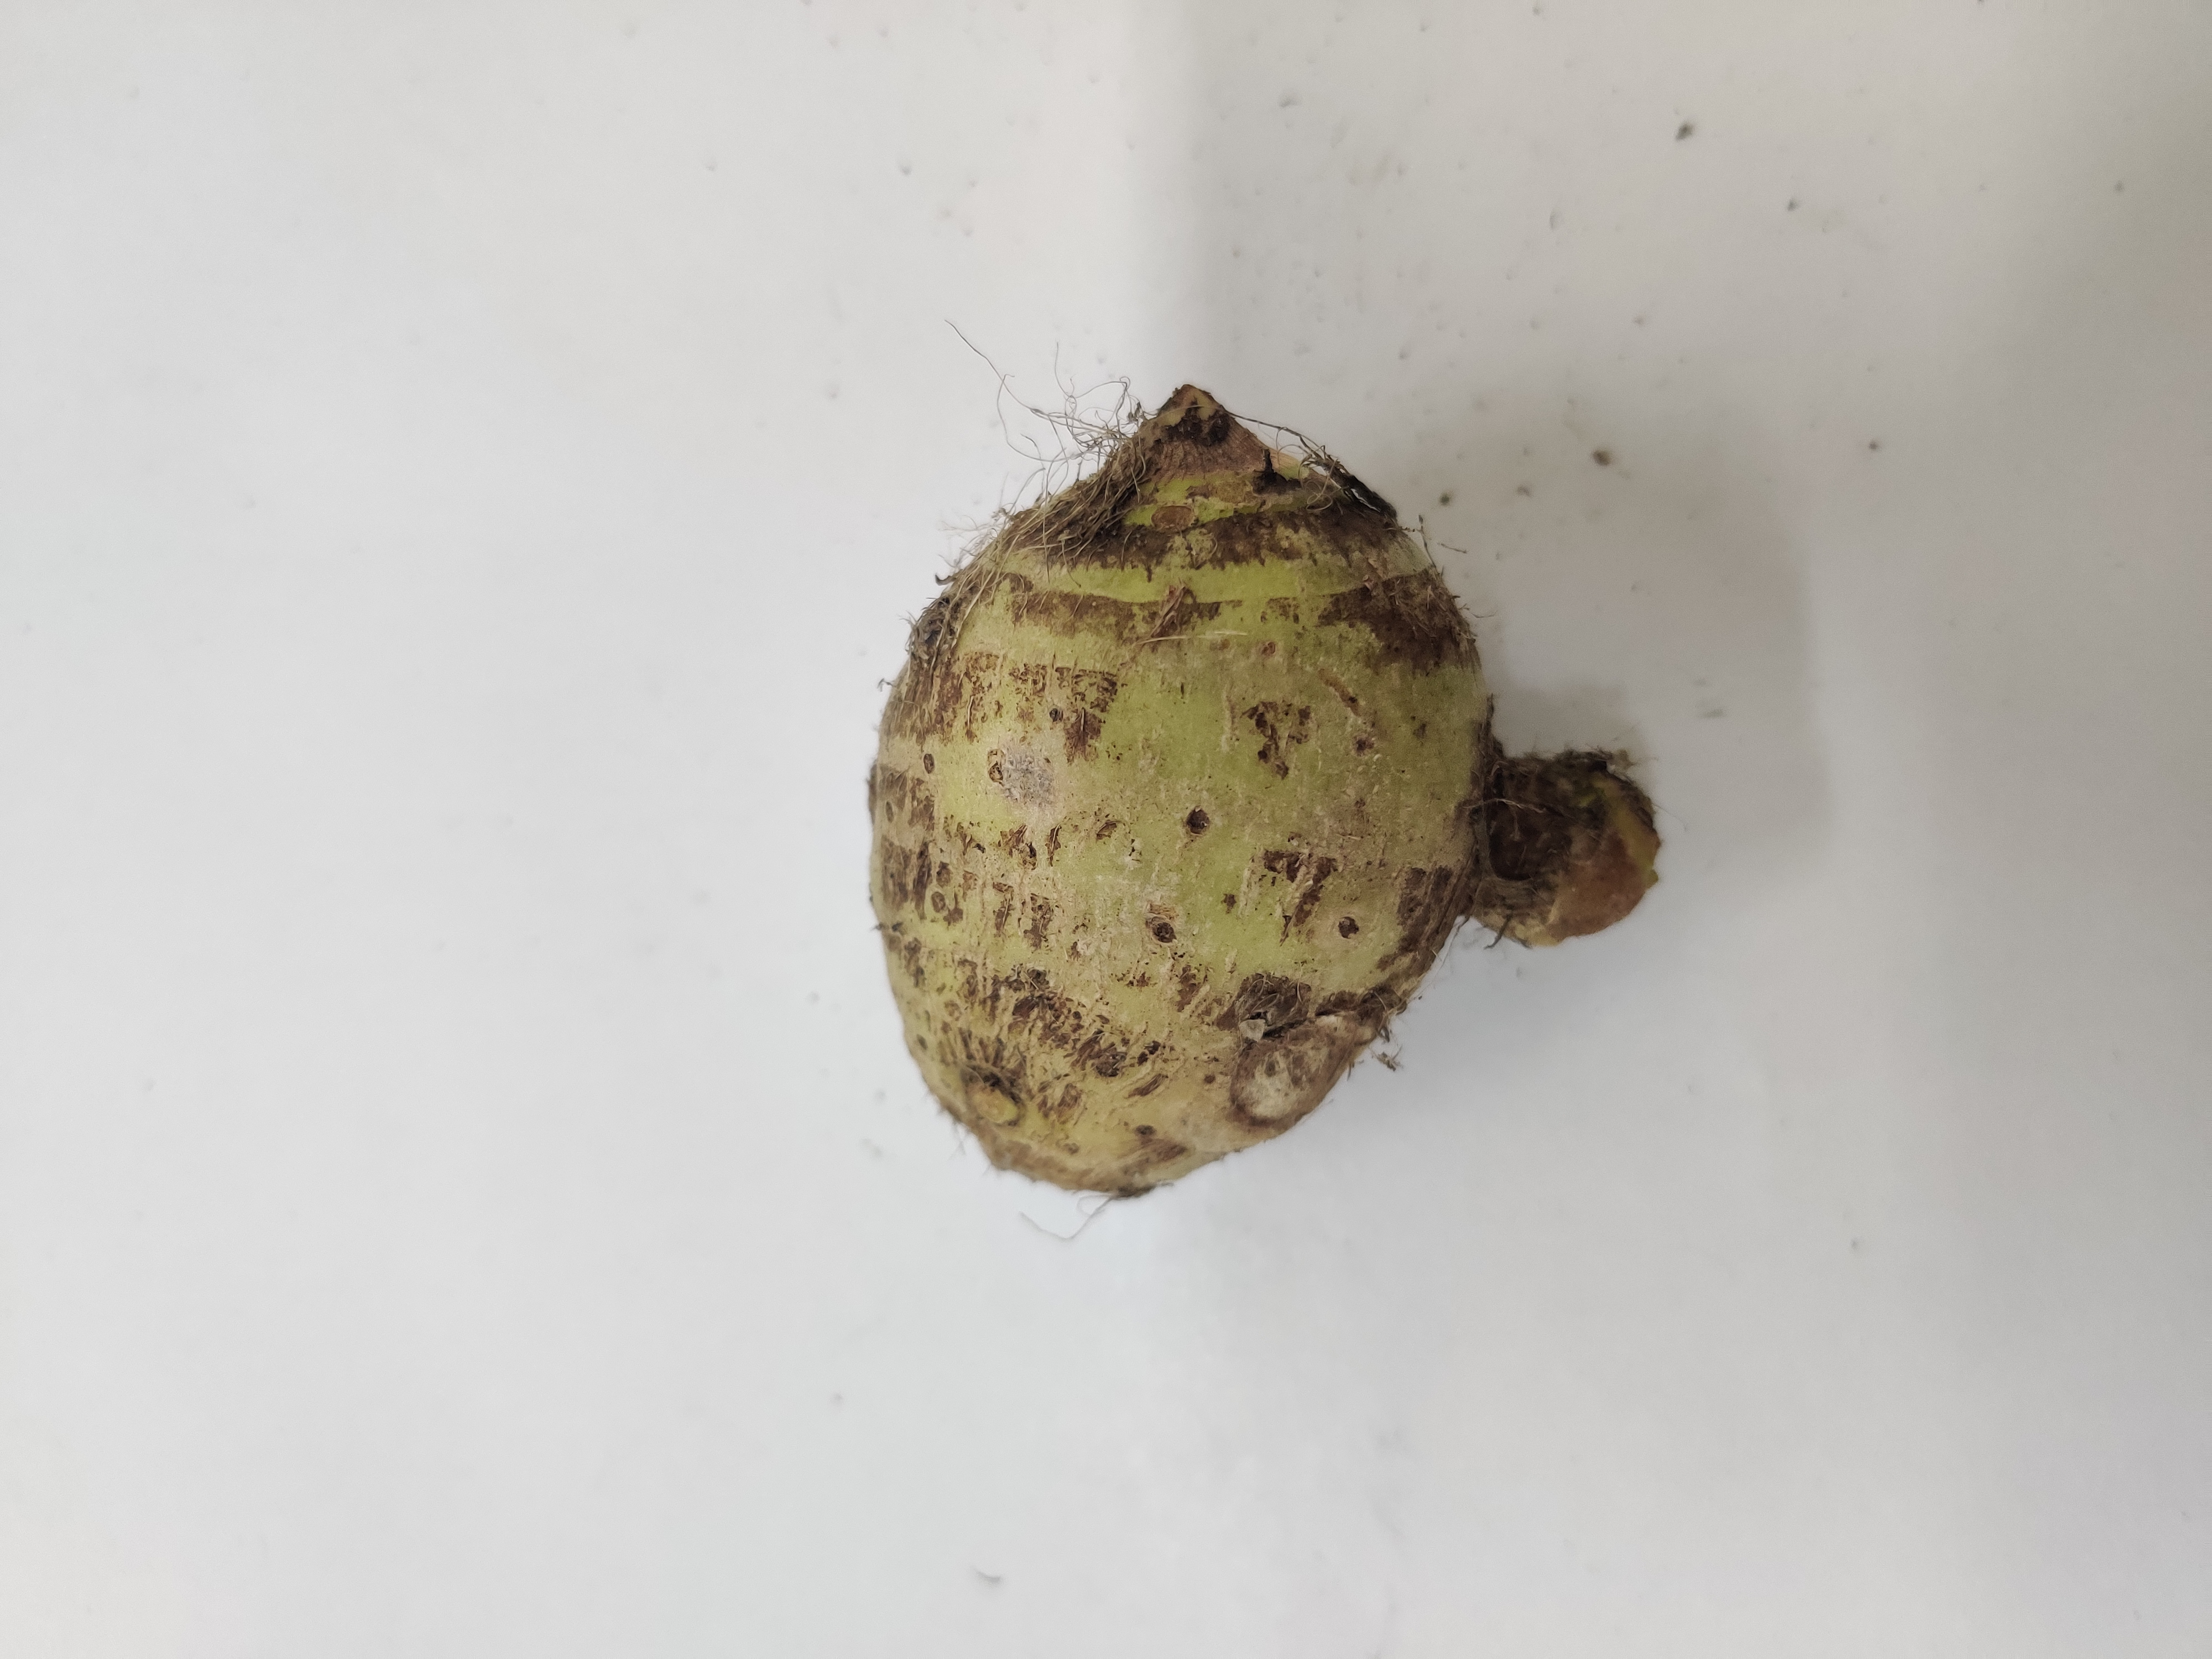
Crop: Taro root
Condition: Severely Damaged